Swarm behaviour

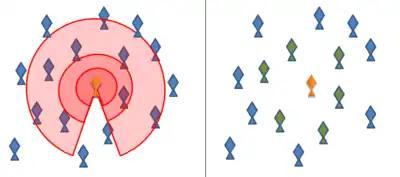
In the metric distance model of a fish school (left), the focal fish (yellow) pays attention to all fish within the small zone of repulsion (red), the zone of alignment (lighter red) and the larger zone of attraction (lightest red). In the topological distance model (right), the focal fish only pays attention to the six or seven closest fish (green), regardless of their distance.

Early studies of swarm behaviour employed mathematical models to simulate and understand the behaviour. The simplest mathematical models of animal swarms generally represent individual animals as following three rules: